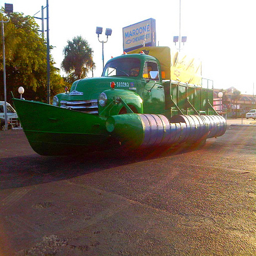
A truck that is in the shape of a boat going down the road.
This truck was redone to look like a boat
A large truck that looks like a boat is in the parking lot.
A truck inside a boat driving down the street.
A green truck has a boat front, and floats attached to it.